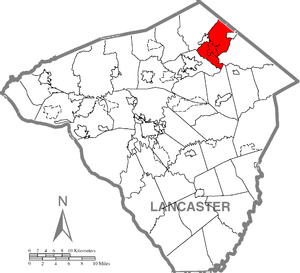
East Cocalico Township est un township situé au nord-est du comté de Lancaster, en Pennsylvanie, aux États-Unis. En 2010, il comptait une population de 10 310 habitants.